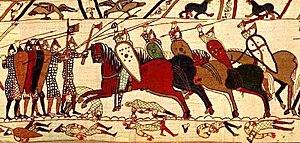
L’histoire militaire de la France couvre deux millénaires d'histoire à travers la France, l'Europe et les anciennes colonies françaises.
Brucourt est un petit village de Normandie situé dans le pays d'Auge à mi-distance entre Dives-sur-Mer et Dozulé et à vingt kilomètres de Caen. Administrativement, c'est une commune du canton de Dozulé, dans le département du Calvados, en région de Normandie.
Guillaume le Conquérant, roi d'Angleterre sous le nom de Guillaume Iᵉʳ, duc de Normandie sous le nom de Guillaume II, appelé également Guillaume le Bâtard, né à Falaise en 1027 ou 1028 et mort à Rouen le 9 septembre 1087, fut roi d'Angleterre de 1066 jusqu'à sa mort et duc de Normandie de 1035 à sa mort.
Ceci est une liste de conflits en Europe en ordre chronologique, comprenant les guerres entre nations européennes, les guerres civiles au sein des nations européennes, les guerres entre une nation européenne et une nation non-européenne dont le champ de bataille est situé en Europe, les invasions des nations européennes et les révoltes ou insurrections au sein des nations européennes.
Un guerrier est une personne spécialisée dans le combat ou la guerre, en particulier dans le contexte d'une société de culture guerrière tribale ou basée sur le clan qui reconnaît une classe ou une caste de guerriers distincte.
Si les Normands sont actuellement les habitants de la Normandie, le terme désigne aussi historiquement les habitants du duché de Normandie.
Cette page concerne l'année 1066 du calendrier julien.